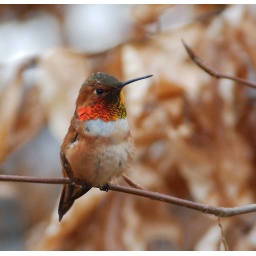
View in large and you can see red, yellow and I even see green on his throut.